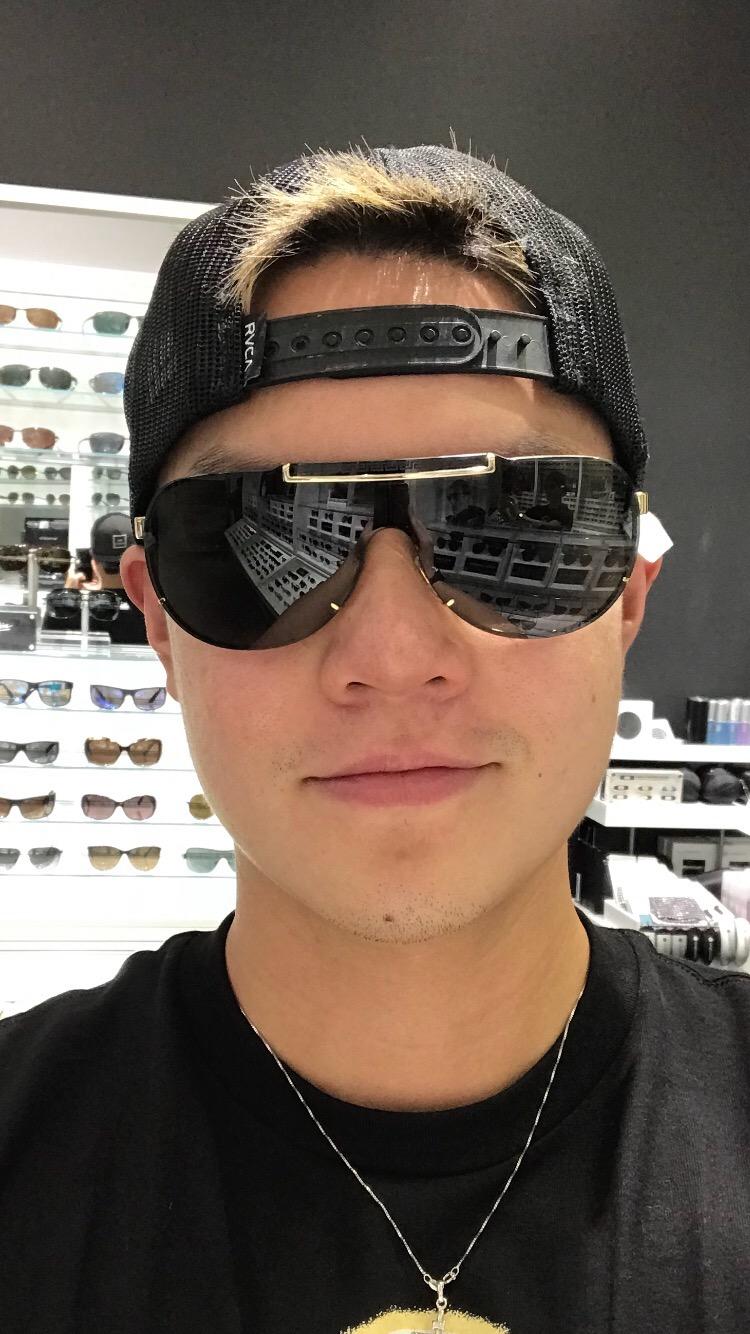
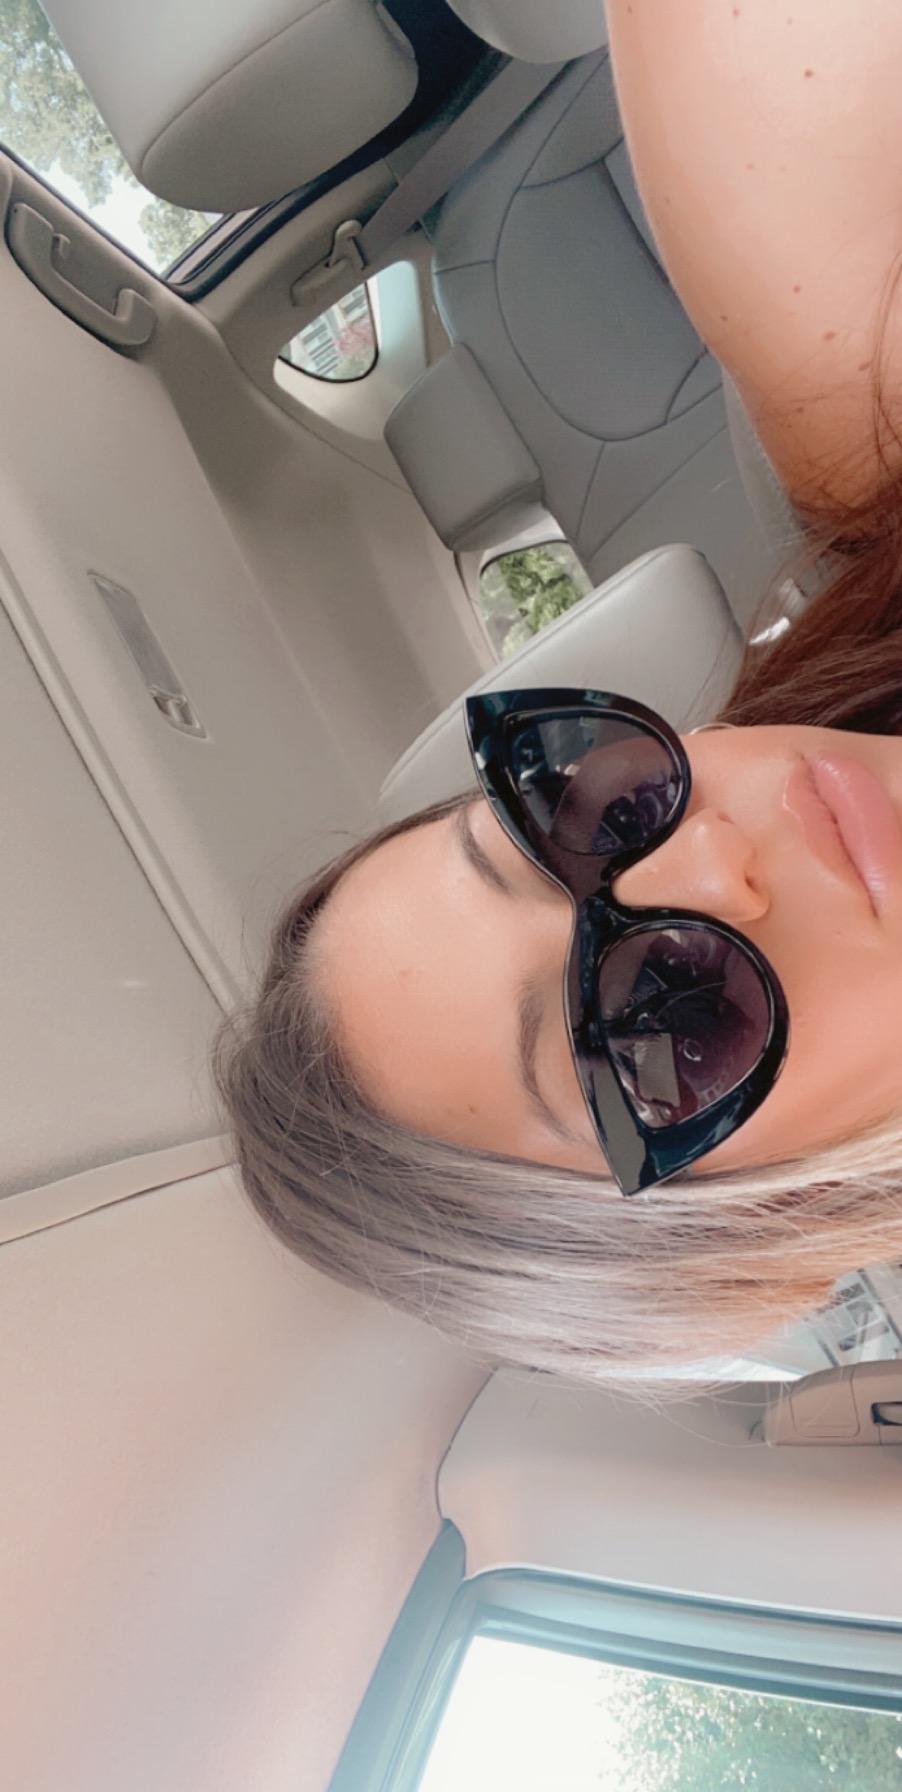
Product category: accessories_sunglasses
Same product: no